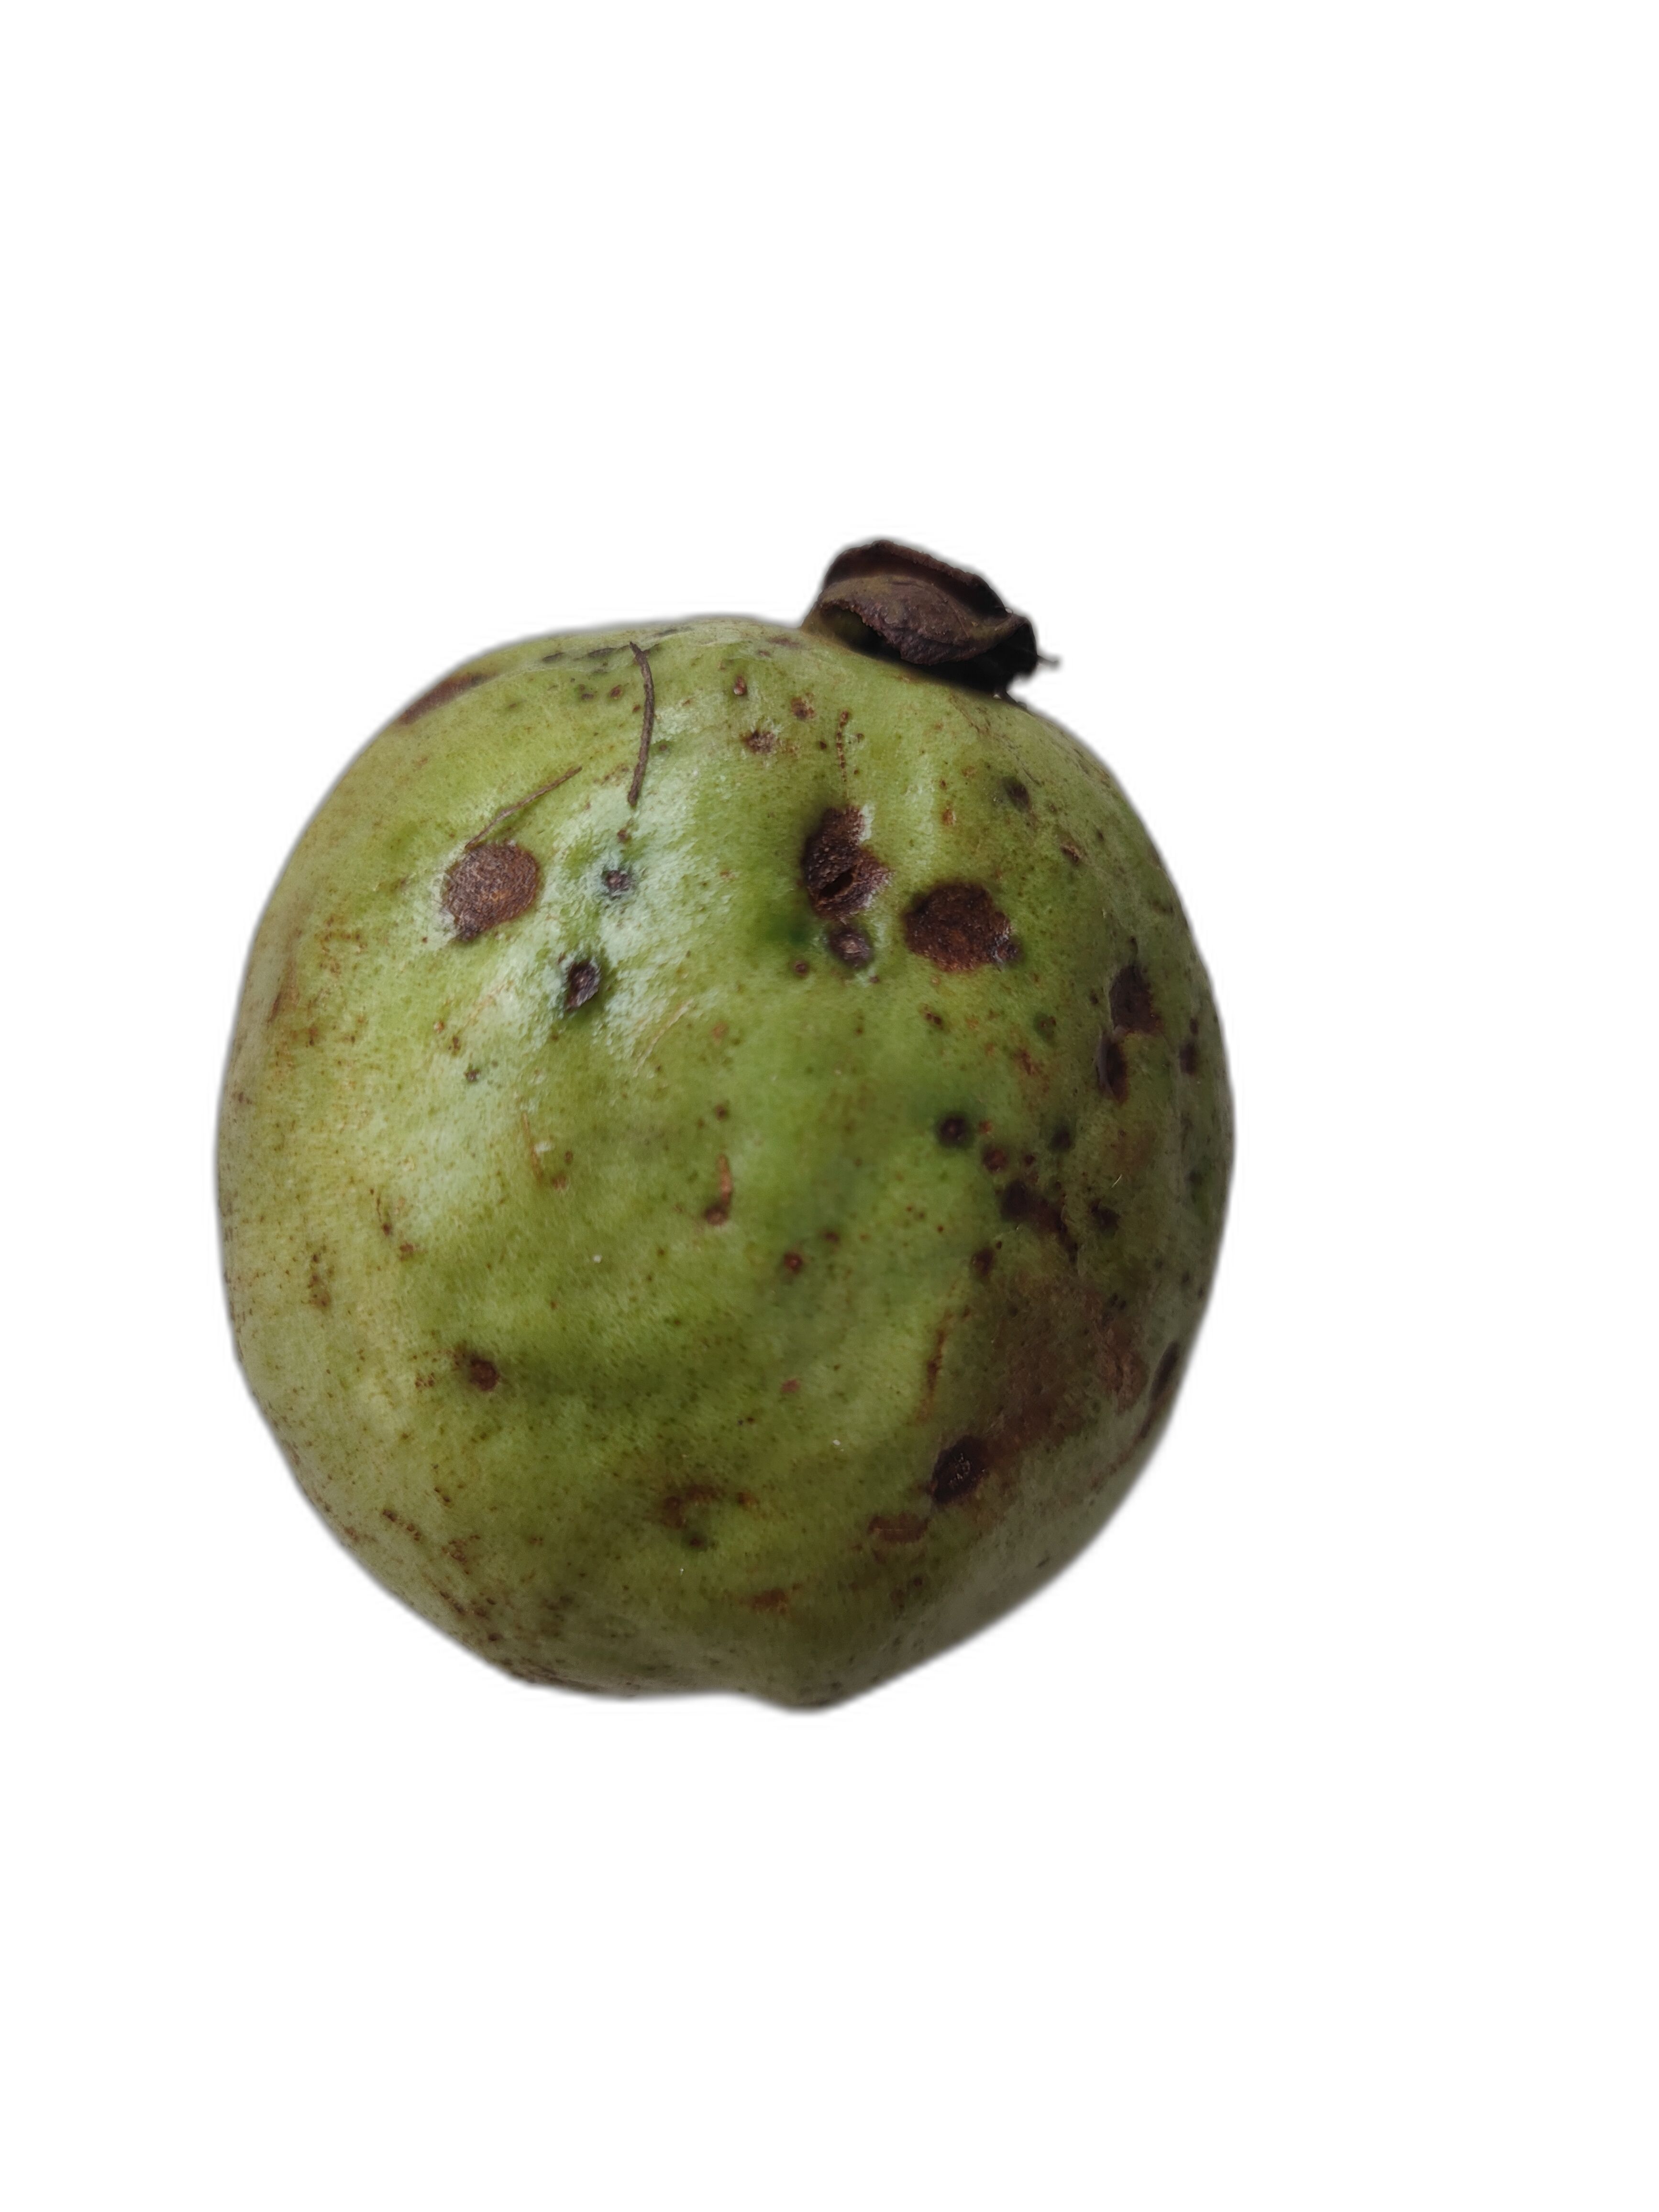
Plant part: fruit
Disease: Anthracnose